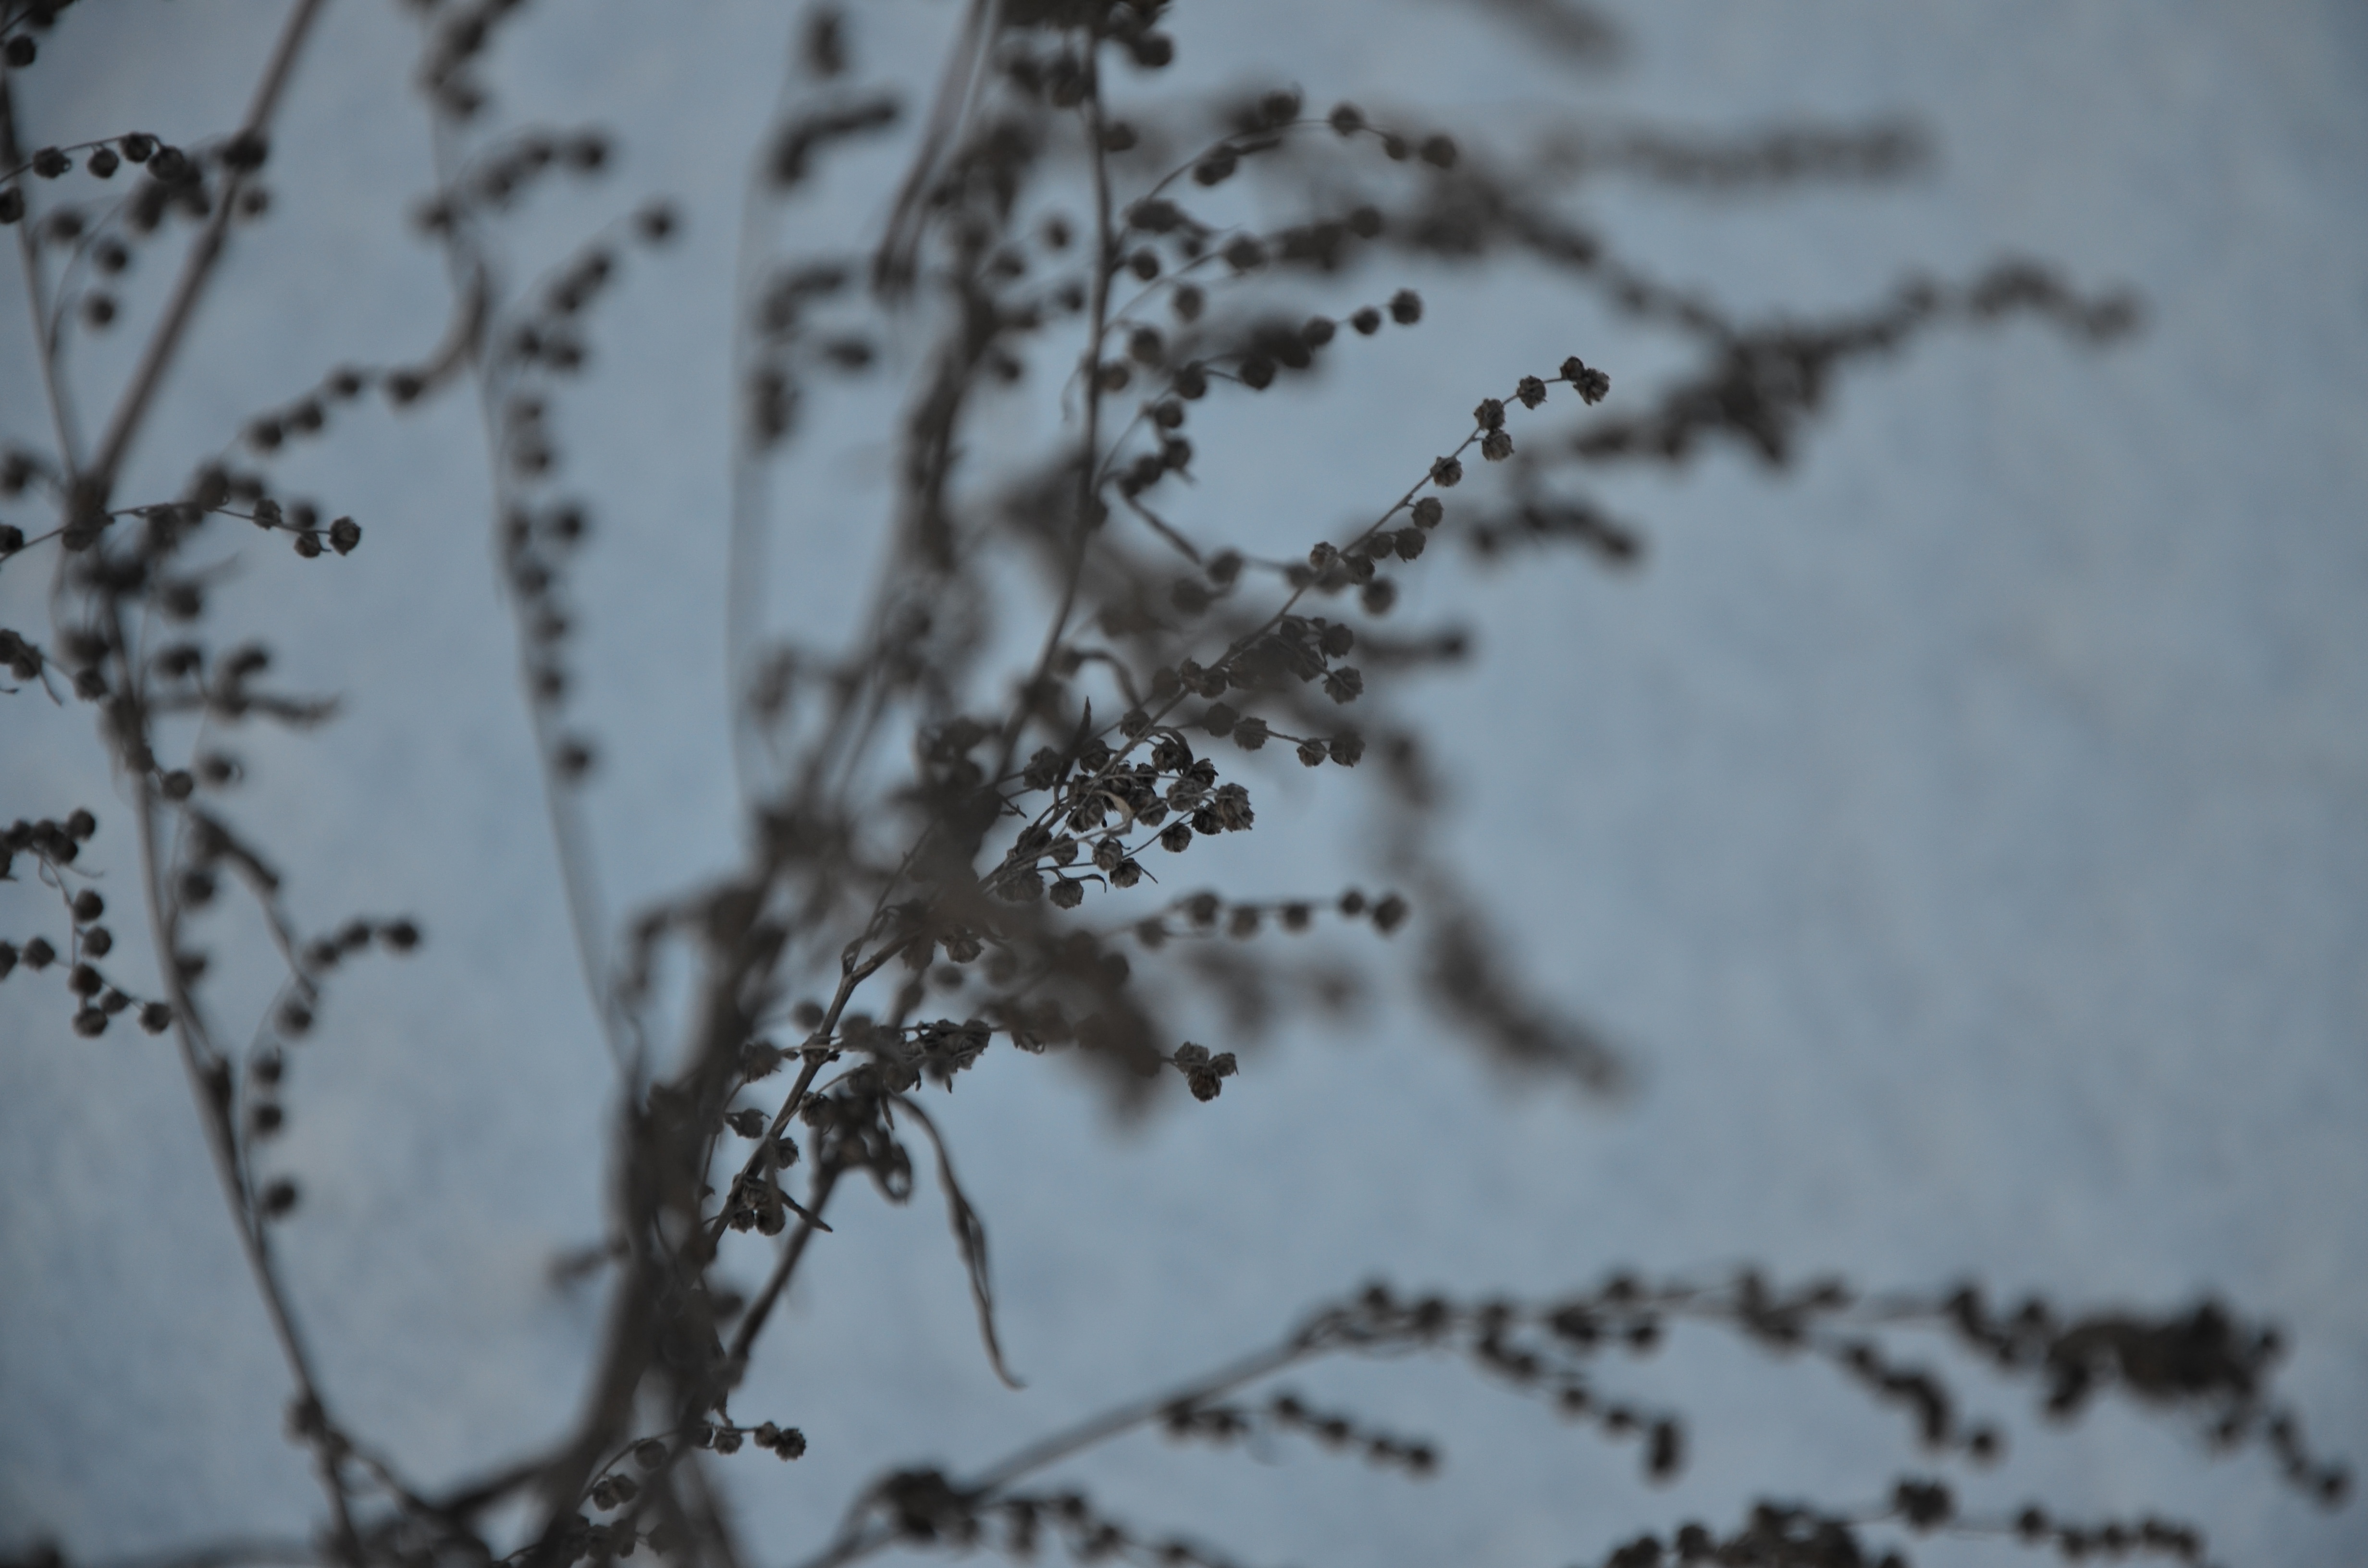
tree, nature, branch, snow, winter, plant, white, leaf, flower, frost, ice, spring, weather, monochrome, flora, season, twig, close up, freezing, macro photography